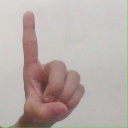
अक्षर: ड